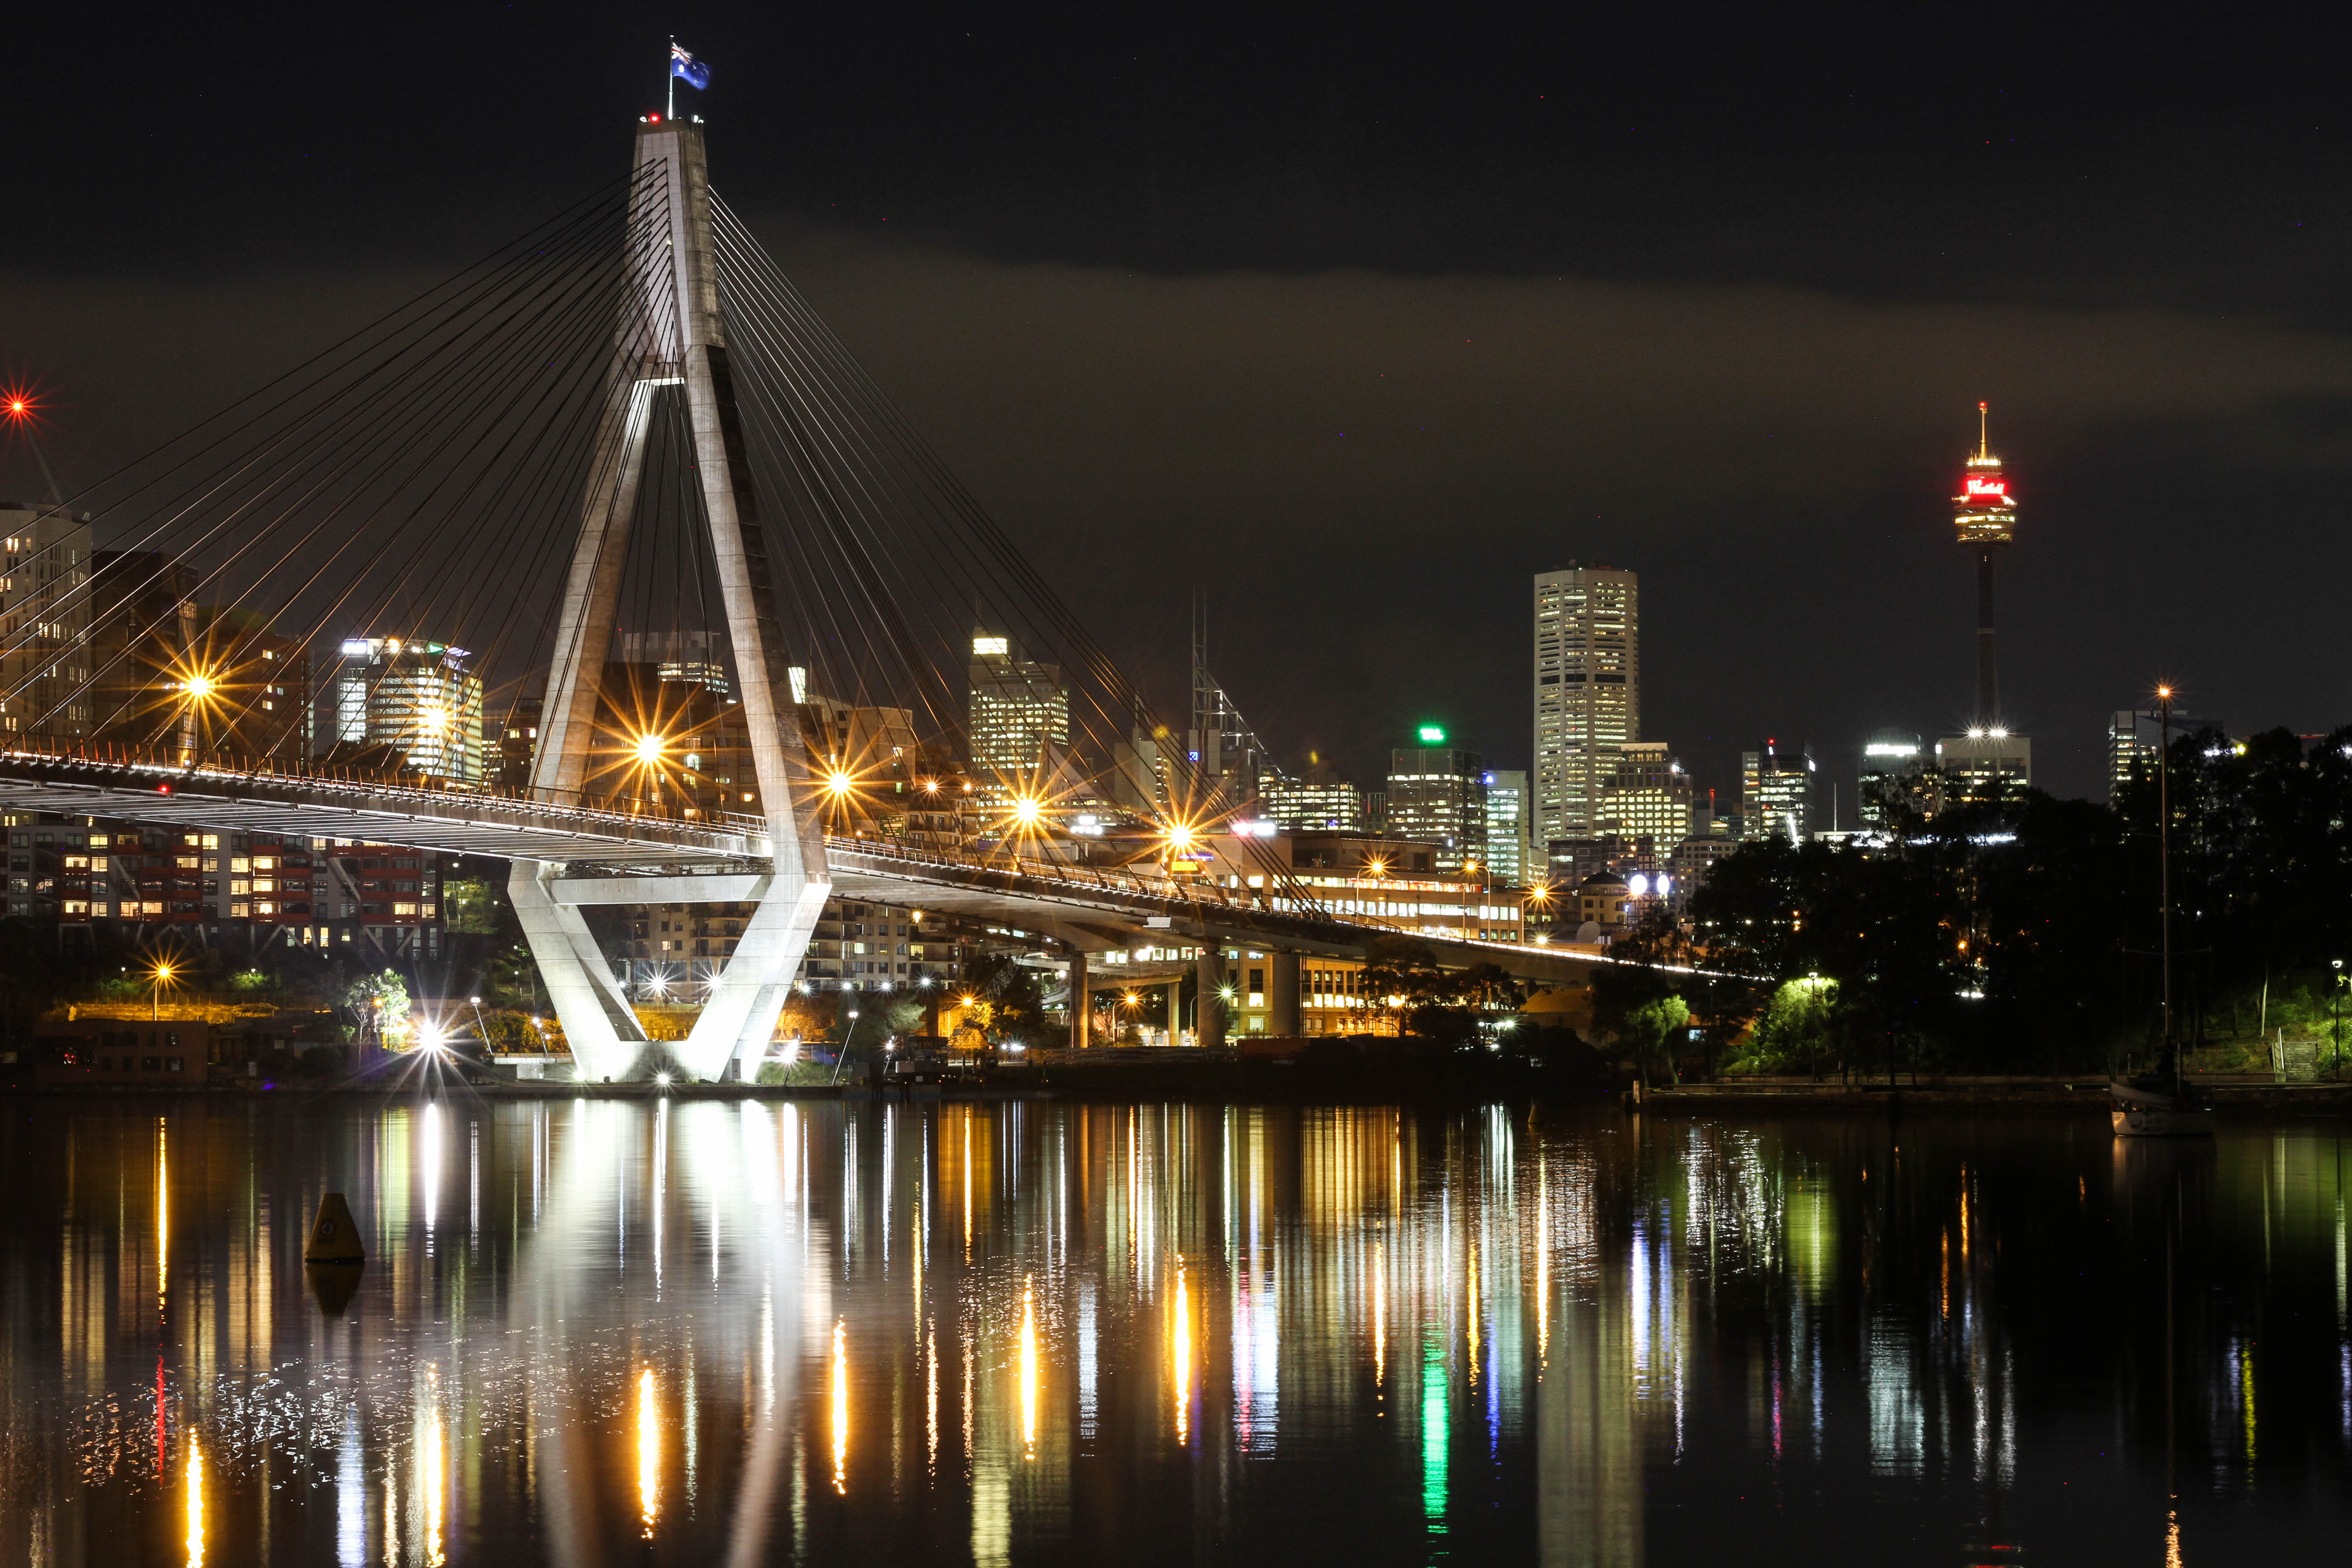
water, light, architecture, sky, bridge, skyline, night, building, city, skyscraper, urban, river, cityscape, downtown, travel, dusk, evening, reflection, landmark, illuminated, human settlement